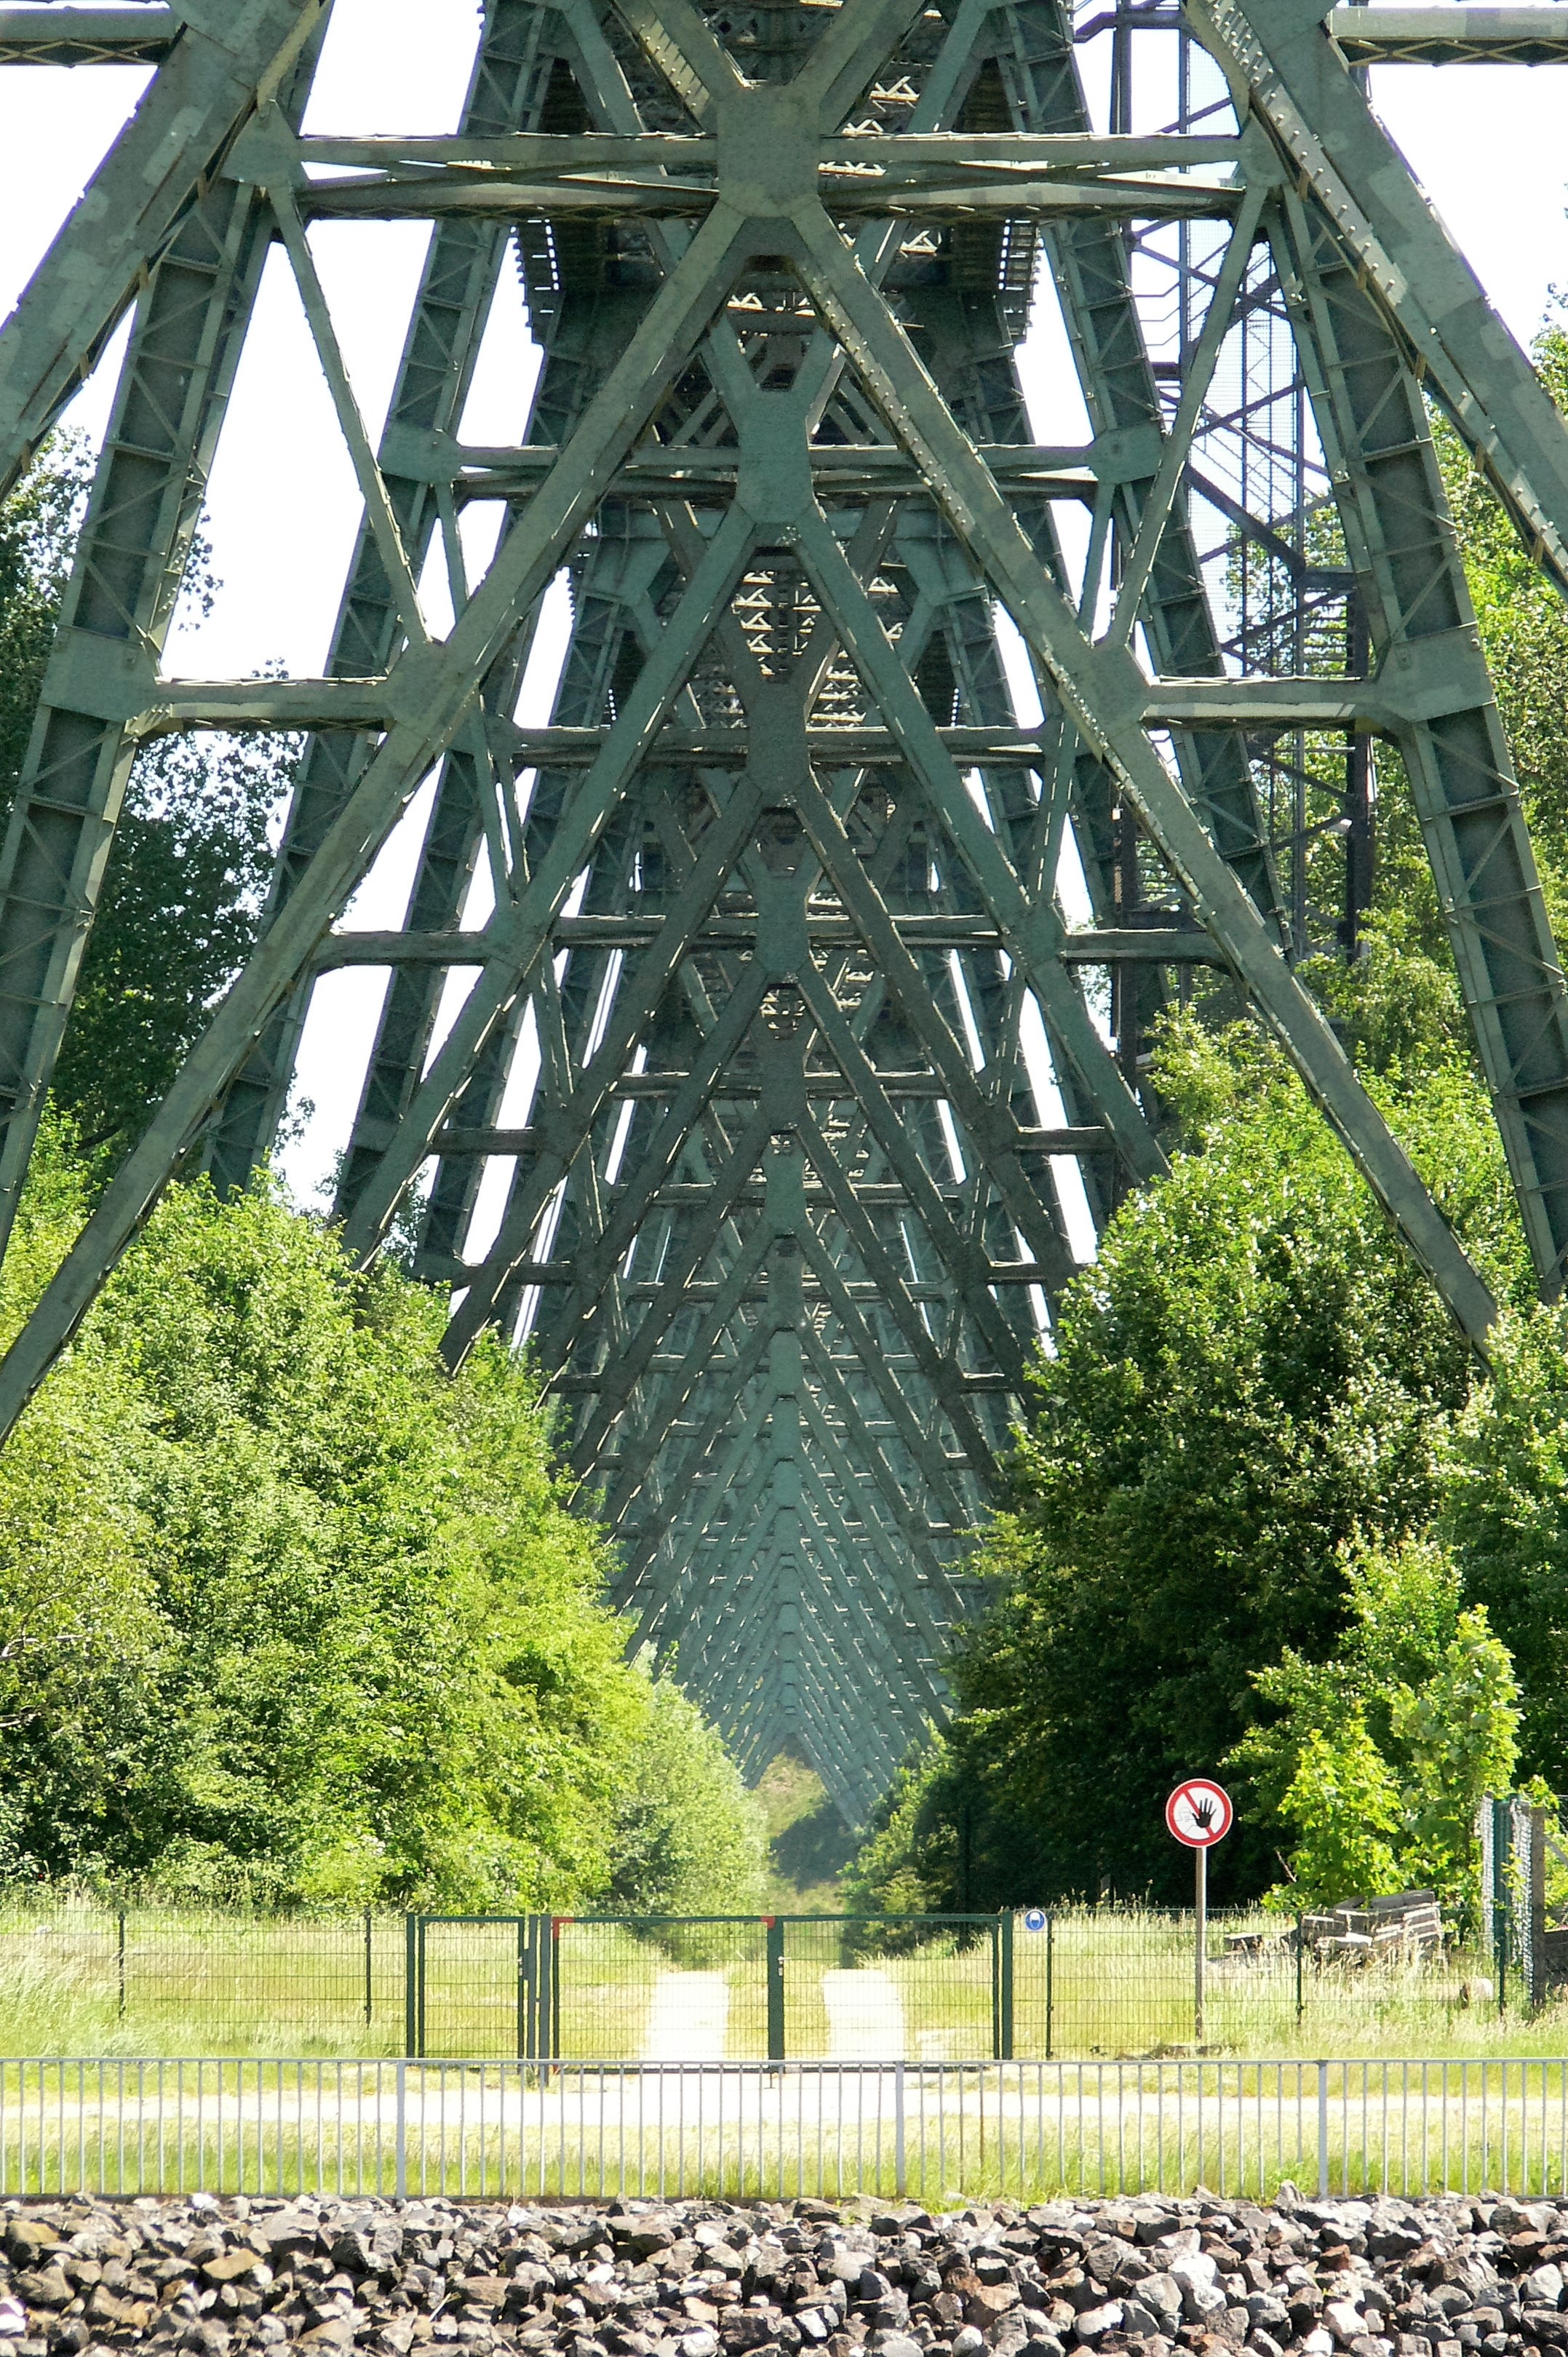
tree, structure, bridge, flower, steel, park, botany, garden, bank, embankment, ramp, channel, botanical garden, north america, railway bridge, transfer, steel structure, high bridge, north baltic canal, shipping lane, 100 years, hochdonn canal bridge, march track, outdoor structure